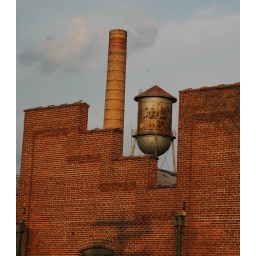
A different view of the Ford ave. smoke stack and water tower in Milltown NJ.